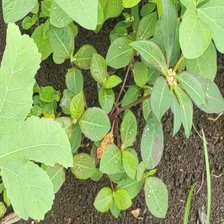
Weed species: Moti_dudhi(Euphorbia_geneculata_L)